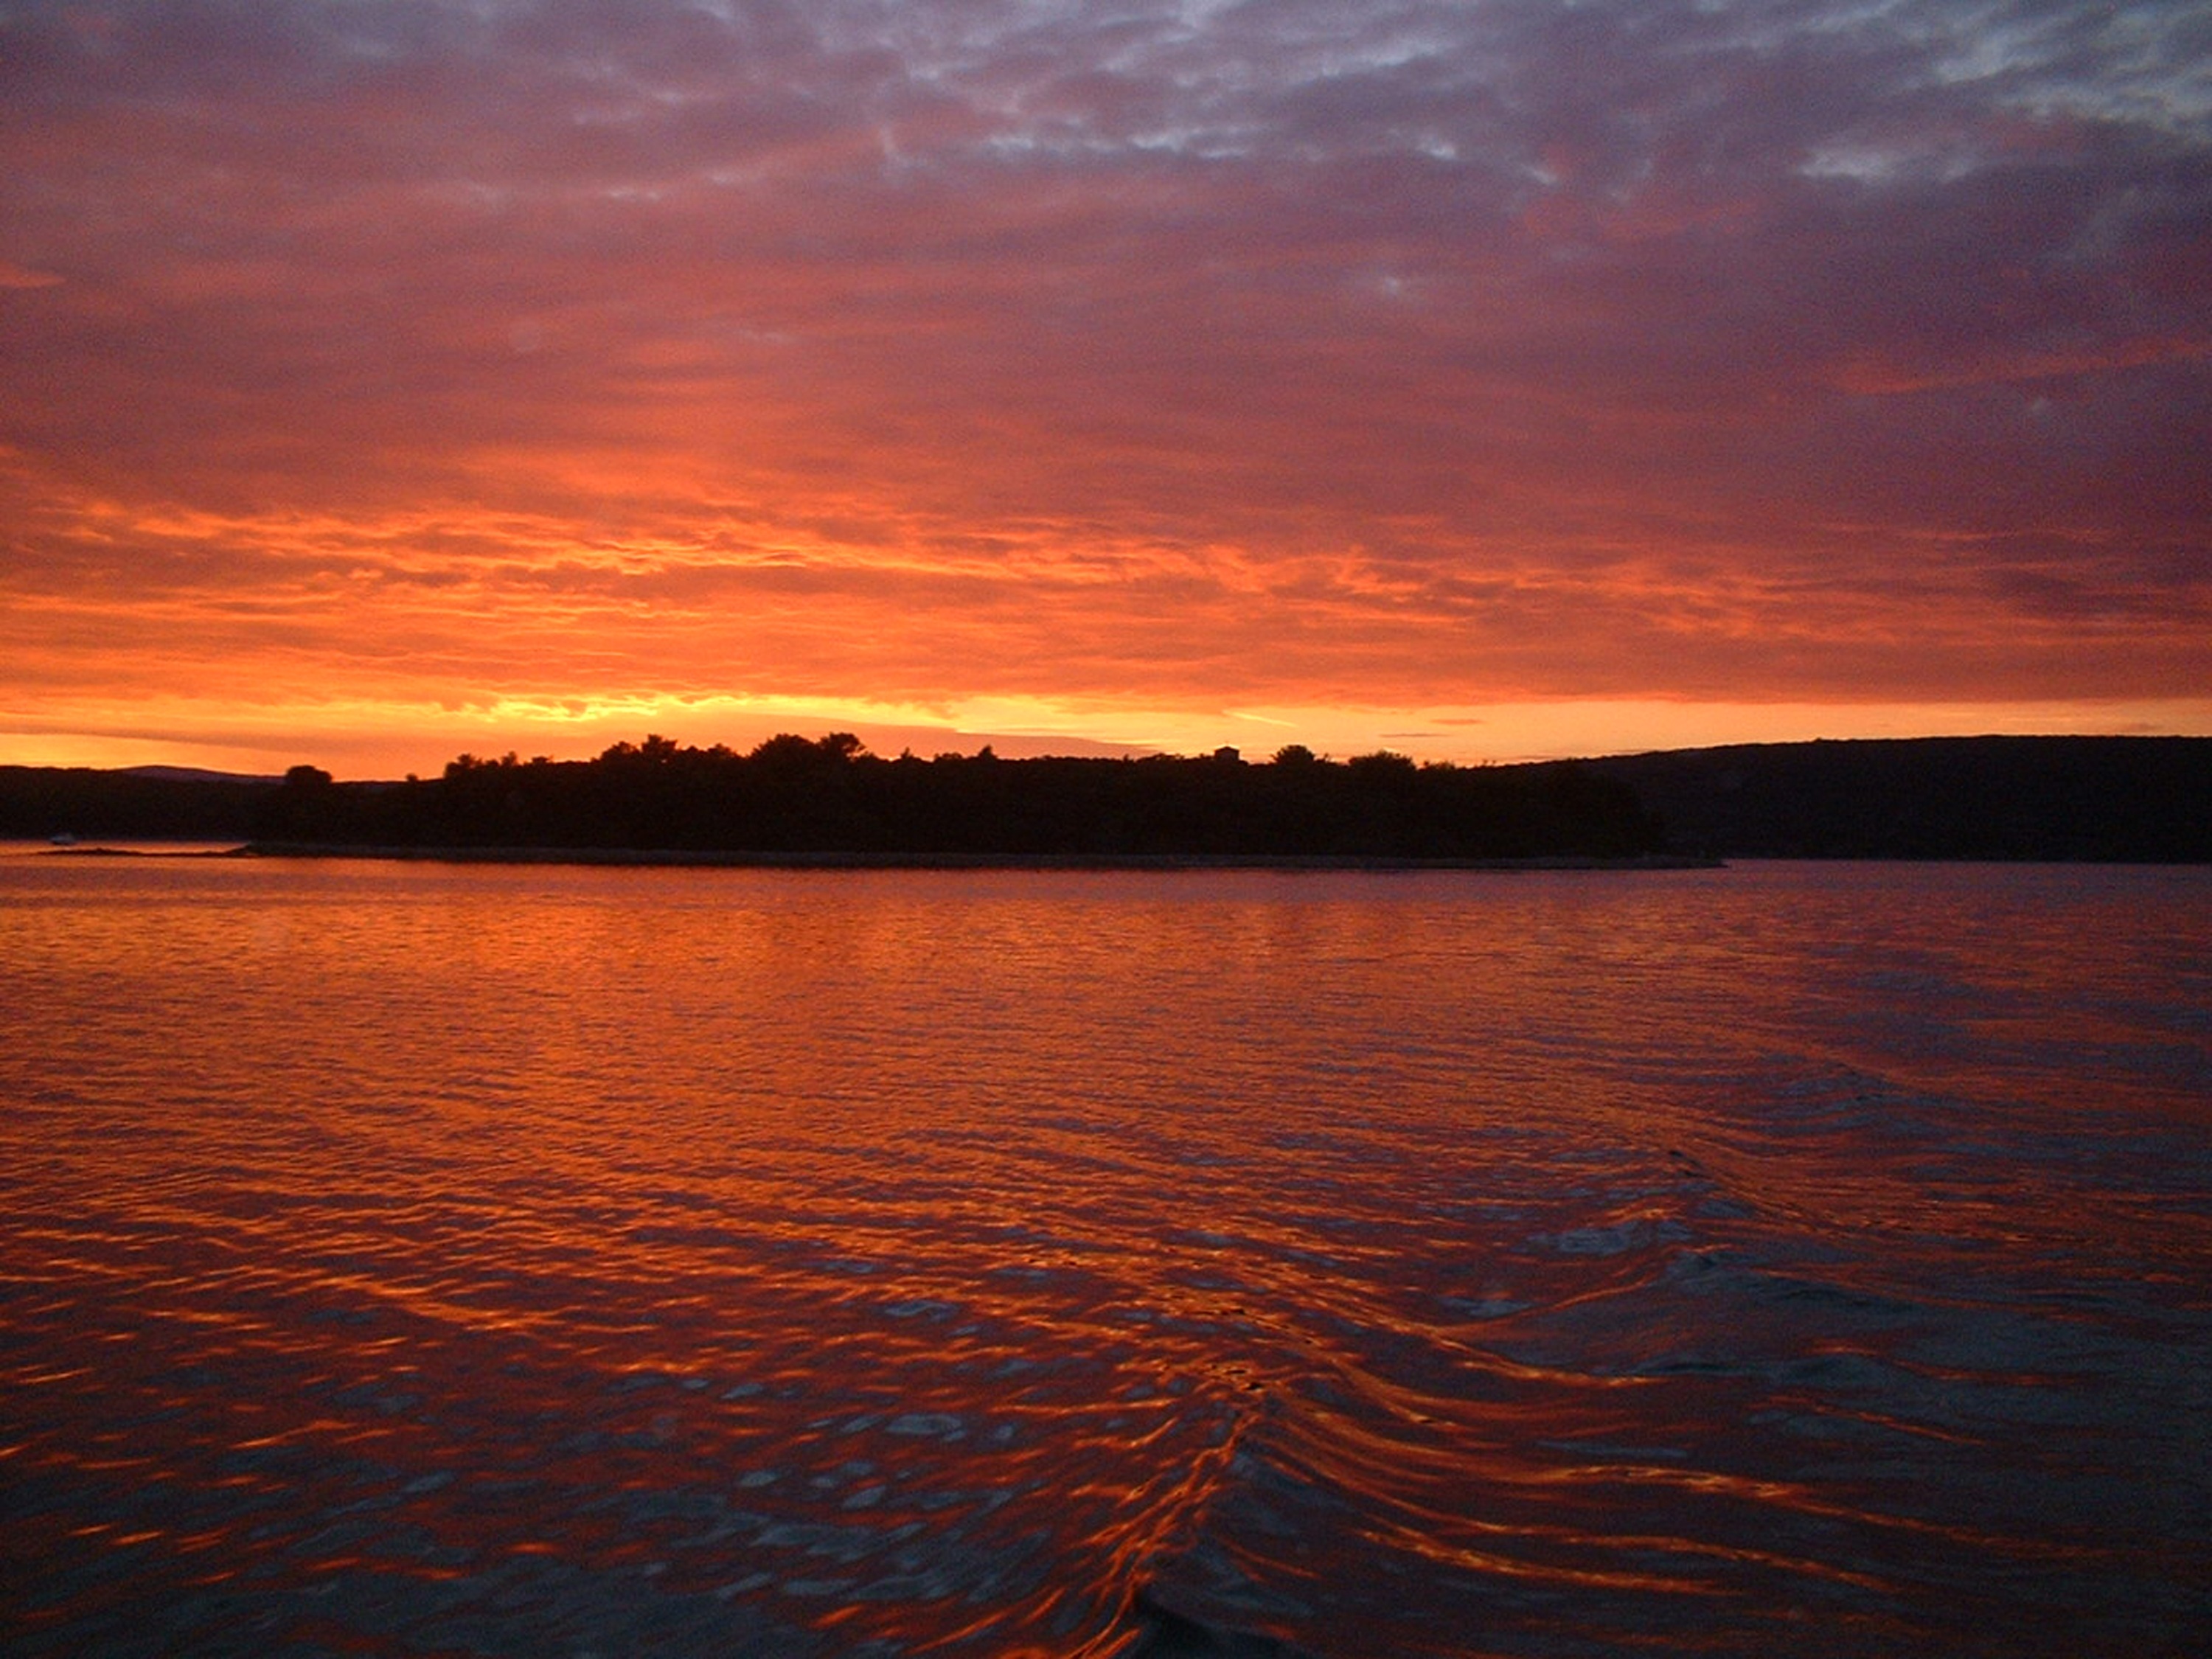
beach, sea, coast, water, ocean, horizon, cloud, sky, sun, sunrise, sunset, morning, shore, lake, dawn, dusk, evening, orange, reflection, in the evening, croatia, nightfall, loch, afterglow, setting sun, day s, red sky at morning